Capture the flag

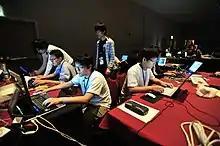
A team competing in the CTF competition at DEF CON 17

In 1984, Scholastic published "Bannercatch" for the Apple II and Commodore 64 computers. An educational video game with recognizable capture-the-flag mechanics, "Bannercatch" allows up to two humans (each alternating between two characters in the game world) to play capture the flag against an increasingly difficult team of four AI bots. "Bannercatch"s game world is divided into quadrants: home, enemy, and two "no-mans land" areas which hold the jails. A successful capture requires bringing the enemy flag into one team's "home" quadrant. Players can be captured when in an enemy territory, or in "no-mans land" while holding a flag. Captured players must be "rescued" from their designated jail by one of the other members of the team. Fallen flags remain where they dropped until a time-out period elapses, after which the flag returns to one of several starting locations in home territory. The 2D map also features walls, trees and a moving river, enabling a wide variety of strategies. Special locations in the play area allow humans to query the game state (such as flag status) using binary messages.